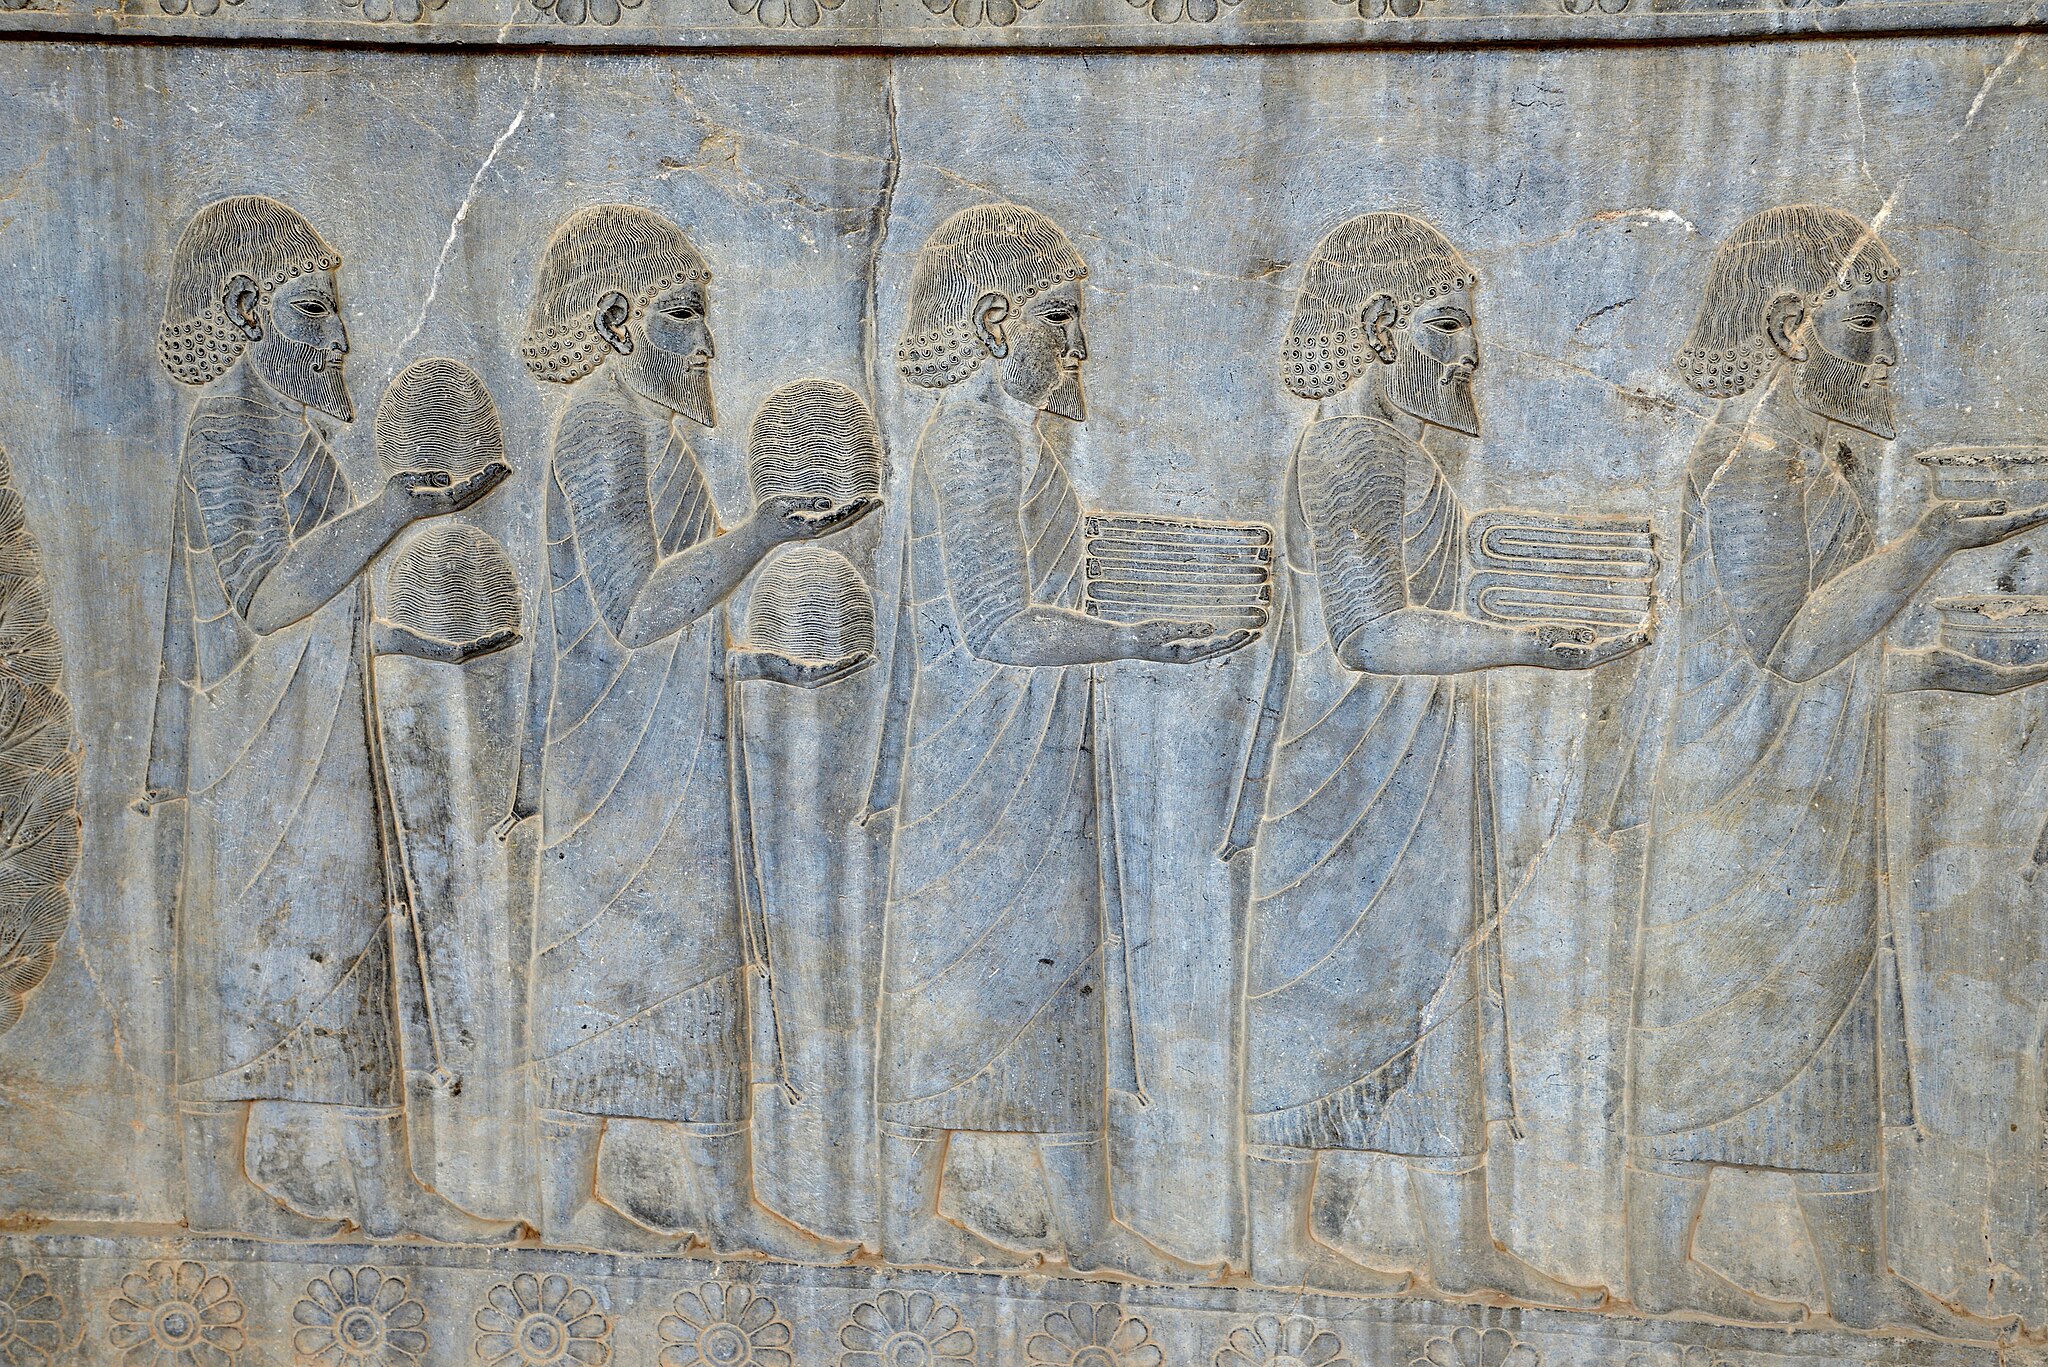
Title: Irnp053-Persepolis
Description: Iran in 2018 (photographed by Wojciech Kocot)
Date: 12 January 2018
Categories: Uploaded with pattypan, Self-published work, 2017 in Persepolis, Ionian delegation, Apadana, Persepolis in 2017 (photographed by Wojciech Kocot)